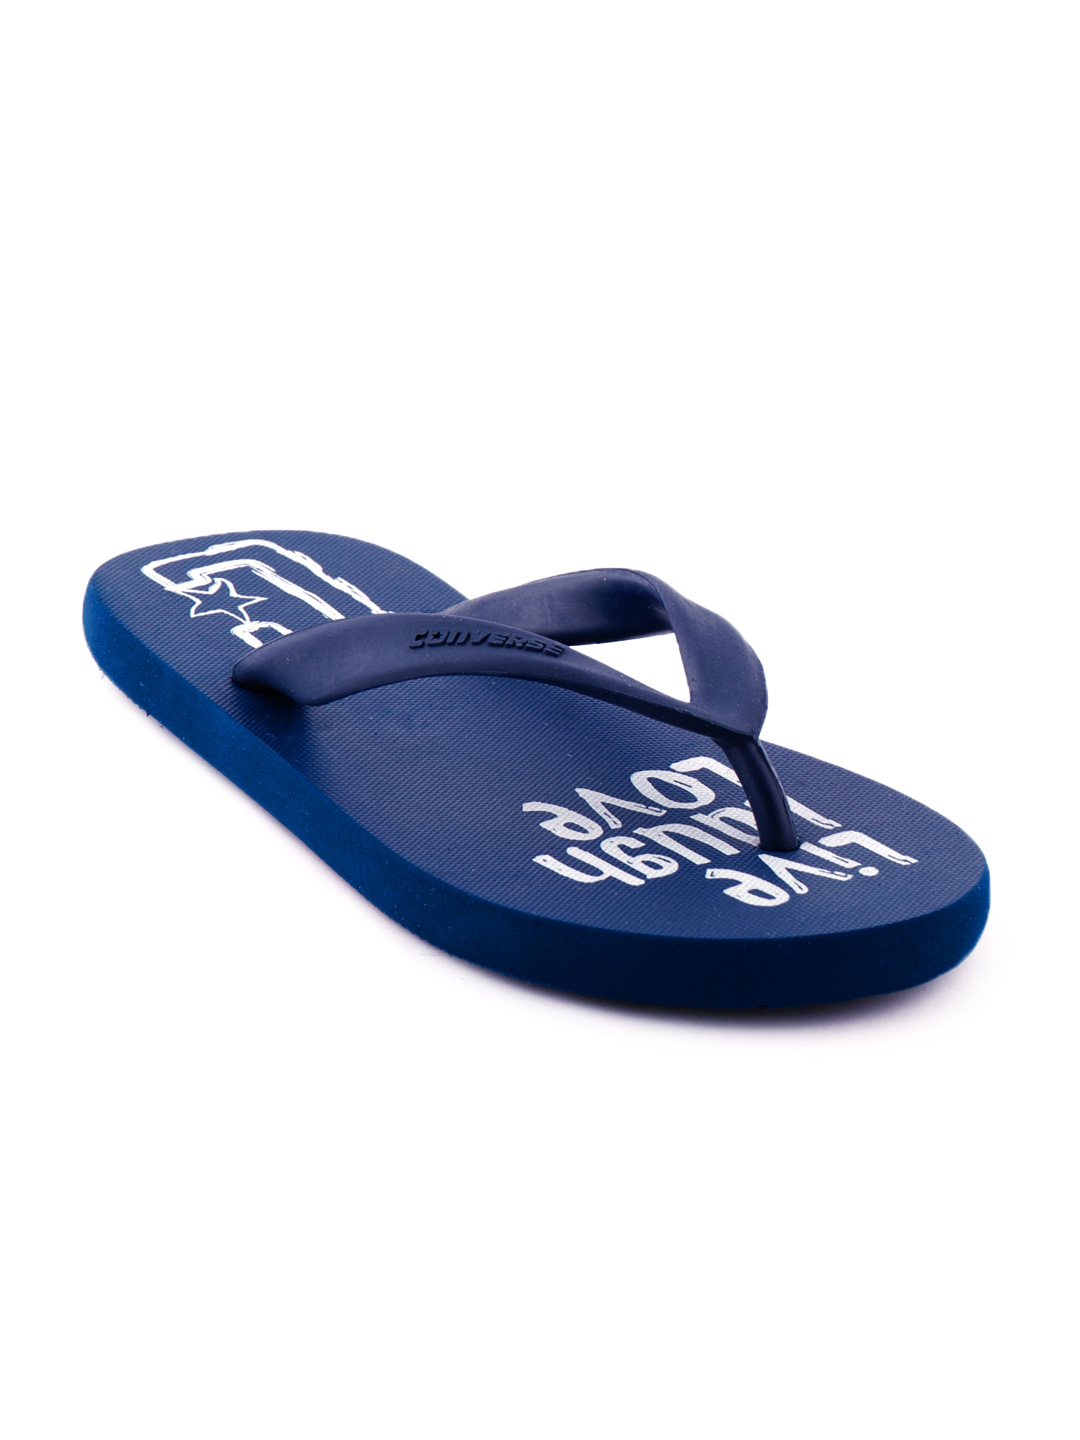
Converse Unisex Navy Blue Liv
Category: Footwear / Flip Flops / Flip Flops
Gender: Unisex
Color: Navy Blue
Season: Spring 2013
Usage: Casual